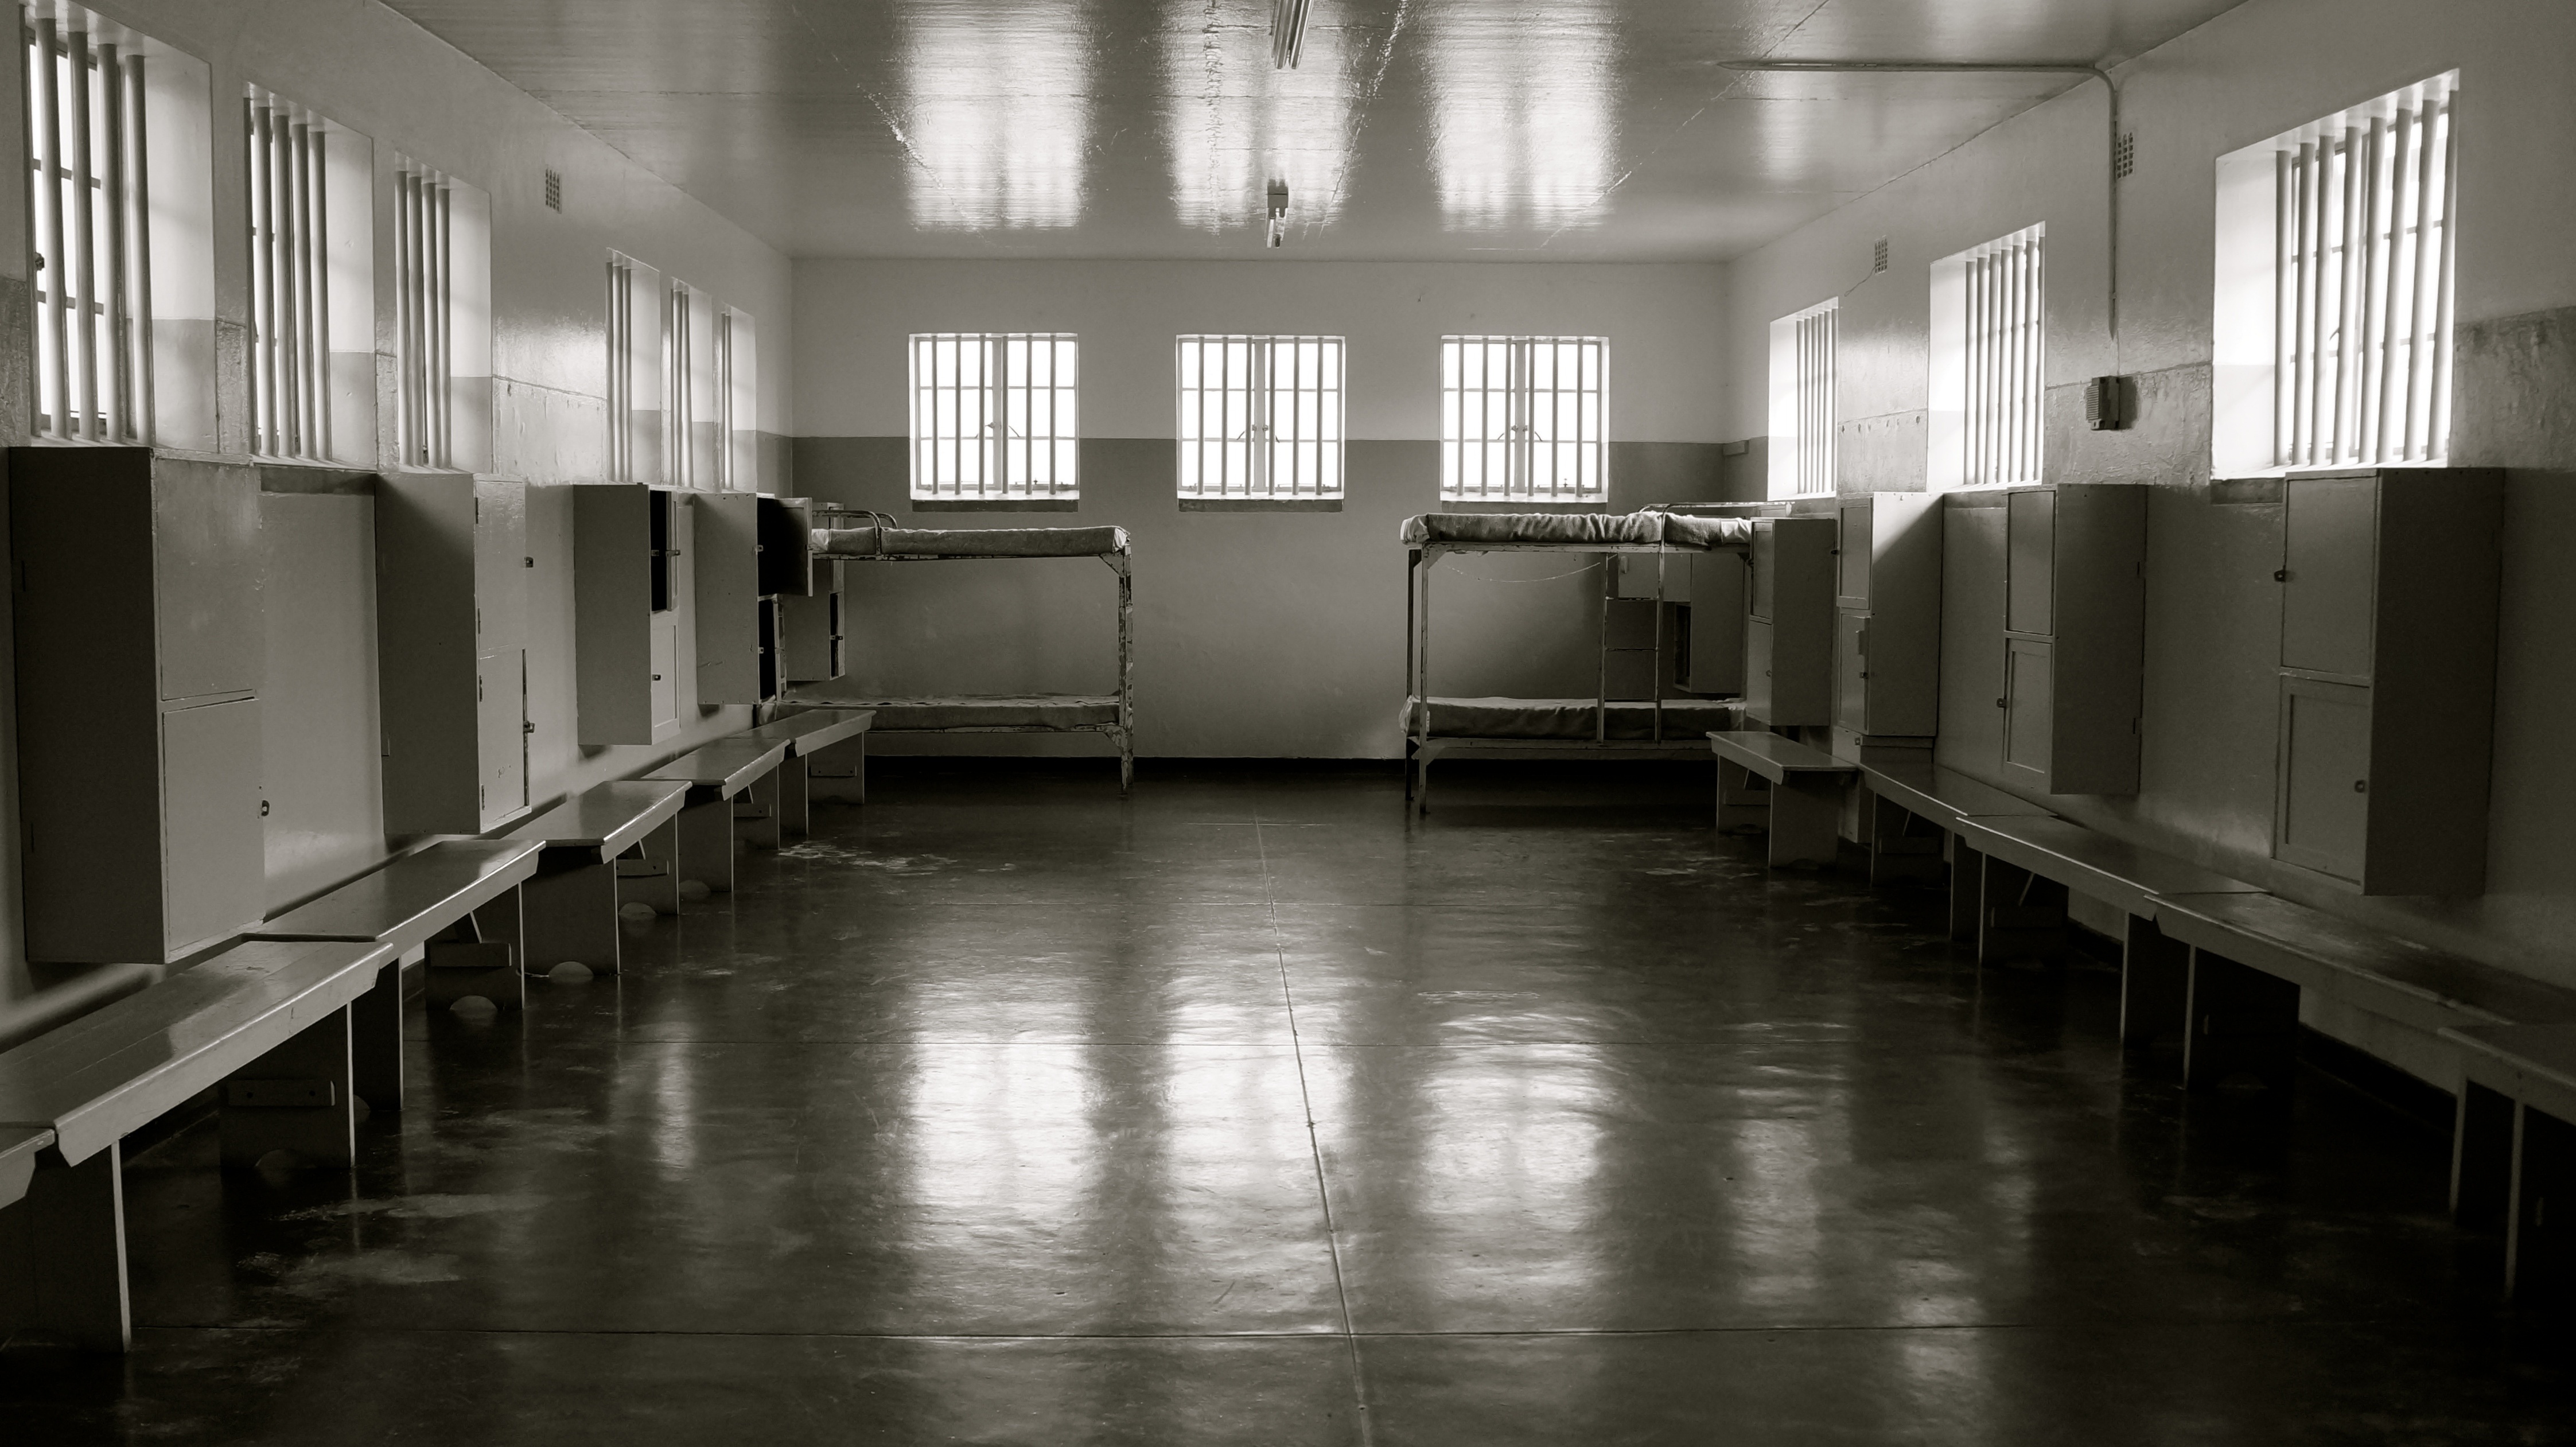
architecture, white, house, floor, building, home, monument, hall, factory, sightseeing, attraction, room, monochrome, interior design, design, prison, tourist attraction, cell, politician, south africa, cape town, mandela, robben island, nelson mandela